J. P. Featherston

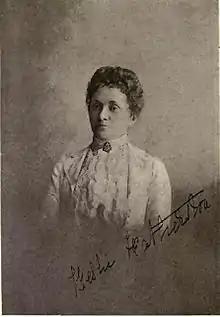
Mrs Bessie Featherstone by William James Topley

In 1871 John Peter Featherston married Bessie Parnell, daughter of John Parnell, of County Wicklow, Ireland. She was born in Dublin, and accompanied her parents to Canada. She volunteered with the Carleton Protestant Hospital, the Maternity Hospital, the Lady Stanley Institute, and the Ottawa Humane Society. She served as president of the Ladies' Auxiliary for the Carleton Protestant Hospital. Her residence as Lady Mayoress was 452 Rideau Street, Ottawa.